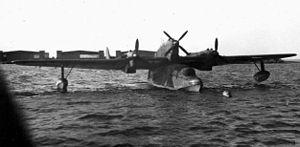
Le Blohm & Voss BV 138 Seedrache est un hydravion de reconnaissance maritime lointaine allemand. Il était le principal appareil de reconnaissance maritime de la Luftwaffe pendant la Seconde Guerre mondiale.